Polar diagram (sailing)

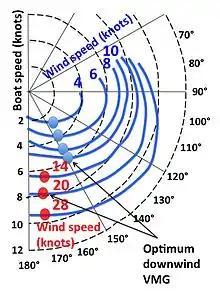
Downwind polar diagram to determine potential yacht speeds at various wind speeds for a sailboat.

A polar diagram, or polar plot, is a graph that shows a sailboat's potential speed over a range of wind speeds and relative wind angles. It normally consists of the right side of a line chart with the radius representing the yacht speed and the angle representing the wind direction blowing from top to bottom. Several lines are normally drawn on the chart representing wind speed. To identify how fast a yacht could potentially go you select a particular wind speed curve and particular wind angle. Refer to the graph to the right for an example.